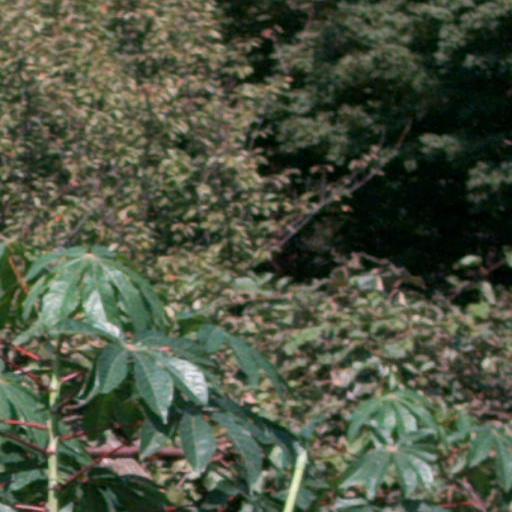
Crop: cassava